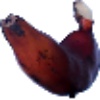
Label: red_banana